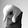
ASL letter: Q